Jimi Blue Ochsenknecht

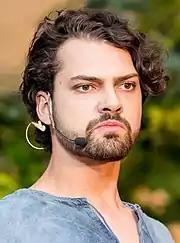
Ochsenknecht in 2018

Ochsenknecht was born in Munich to actor Uwe Ochsenknecht and actress Natascha Ochsenknecht. He has an older brother, Wilson Gonzalez Ochsenknecht and a younger sister.